Transport in Winnipeg

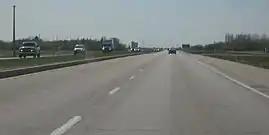
Perimeter Highway, Winnipeg (Manitoba Highway 1)

Transport in Winnipeg involves various transportation systems, including both private and public services, and modes of transport in the capital city of Manitoba.